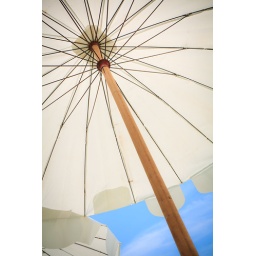
Sometimes one just want to sit still on a beach chair under an umbrella.